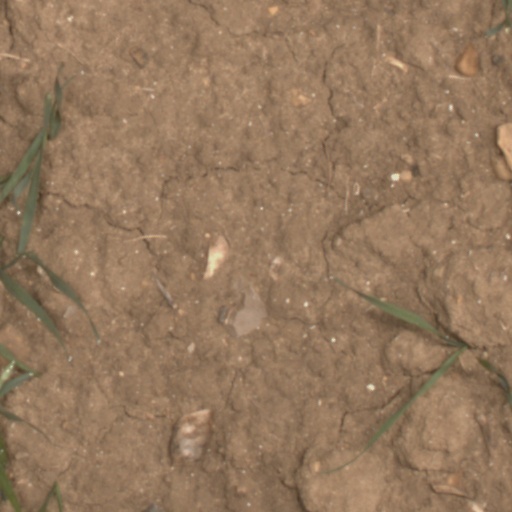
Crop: wheat